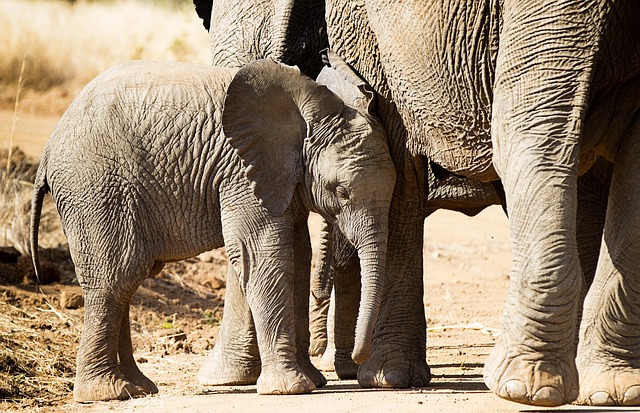
Label: elefante